Joseph Rosenberger

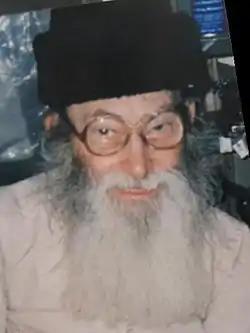
Joseph Rosenberger

Joseph Rosenberger (יוסף בן משה הלוי) (died November 2/3, 1996) was an Austrian Jewish garment worker who, by founding the first "shatnes" laboratory in America, single-handedly introduced "shatnes"-checking in the United States. The lab he founded still exists at 203 Lee Avenue in Williamsburg, Brooklyn.